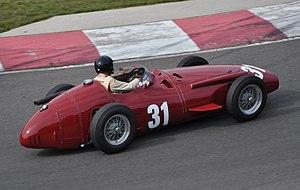
Le Grand Prix de Monaco 1957, disputé sur le circuit de Monaco le 19 mai 1957, est la cinquante-huitième épreuve du championnat du monde de Formule 1 courue depuis 1950 et la seconde manche du championnat 1957.
Sir John Arthur Brabham, dit Jack Brabham, AO, OBE, né le 2 avril 1926 à Hurstville, en Nouvelle-Galles du Sud, près de Sydney, en Australie et mort le 19 mai 2014 à Gold Coast, dans le Queensland, en Australie, est un pilote automobile australien qui a remporté le titre de champion du monde de Formule 1 à trois reprises, en 1959, 1960 et 1966. Il est le cofondateur de l'écurie Brabham Racing Organisation, qui fabrique des monoplaces de Formule 1 portant son nom.